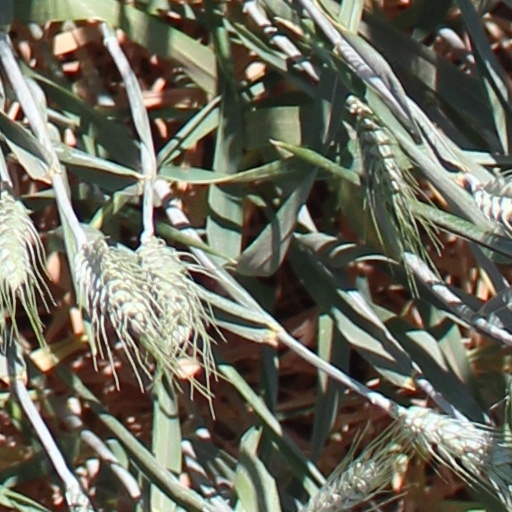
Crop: wheat